Employment

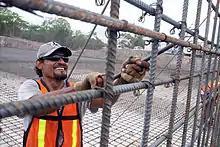
Worker assembling rebar for a water treatment plant in Mazatlan, Sinaloa, Mexico

Wage labor is the socioeconomic relationship between a worker and an employer, where the worker sells their labor under a formal or informal employment contract. These transactions usually occur in a labor market where wages are market-determined. In exchange for the wages paid, the work product generally becomes the undifferentiated property of the employer, except for special cases such as the vesting of intellectual property patents in the United States where patent rights are usually vested in the original personal inventor. A wage laborer is a person whose primary means of income is from the selling of his or her labor in this way.